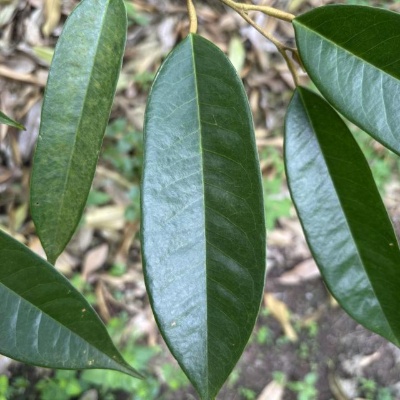
Label: Leaf_Healthy